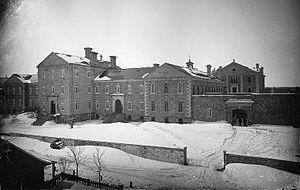
Photographie, Pénitentiaire Saint-Vincent-de-Paul, Saint-Vincent-de-Paul, QC, 1884, Wm. Notman &amp
Voici la liste des lieux historiques nationaux du Canada situé au Québec. En mars 2011, on compte 190 lieux historiques nationaux au Québec, sont 30 sont administrés par Parcs Canada. De ce nombre, il faut ajouter cinq sites qui ont perdu leur désignations. Les sites des agglomérations Montréal et de Québec sont traités dans :
Cet article recense les lieux patrimoniaux de Laval inscrit au répertoire des lieux patrimoniaux du Canada, qu'ils soient de niveau provincial, fédéral ou municipal.
Saint-Vincent-de-Paul est un quartier de la ville de Laval, au Québec. Il est, avec Sainte-Rose, l'un des plus vieux quartiers de cette ville, dont les origines remontent à la paroisse du même nom, fondée en 1740, nommée en l'honneur du saint Vincent de Paul, apôtre de la charité.
Laval est une ville canadienne du Québec de la banlieue de Montréal constituant l'une des 17 régions administratives de cette province, en plus de posséder les compétences attribuées aux municipalités régionales de comté. Avec sa population estimée à 437 413 habitants en 2017, Laval est la troisième ville la plus peuplée au Québec, derrière Montréal et Québec, ainsi que la treizième au Canada. La superficie de la ville est de 246,8 km².